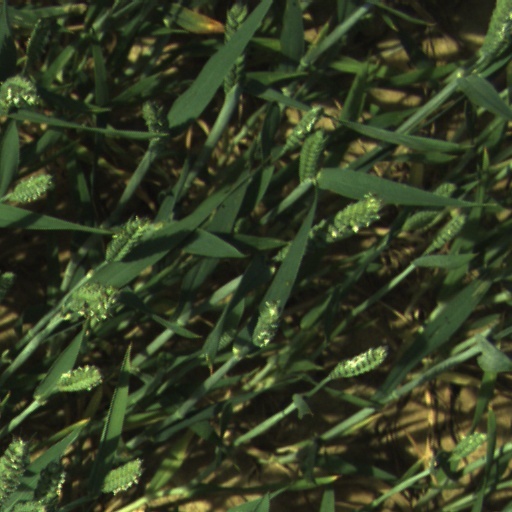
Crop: wheat